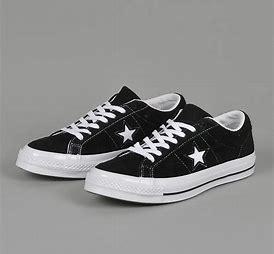
Brand: Converse
Model: One Star